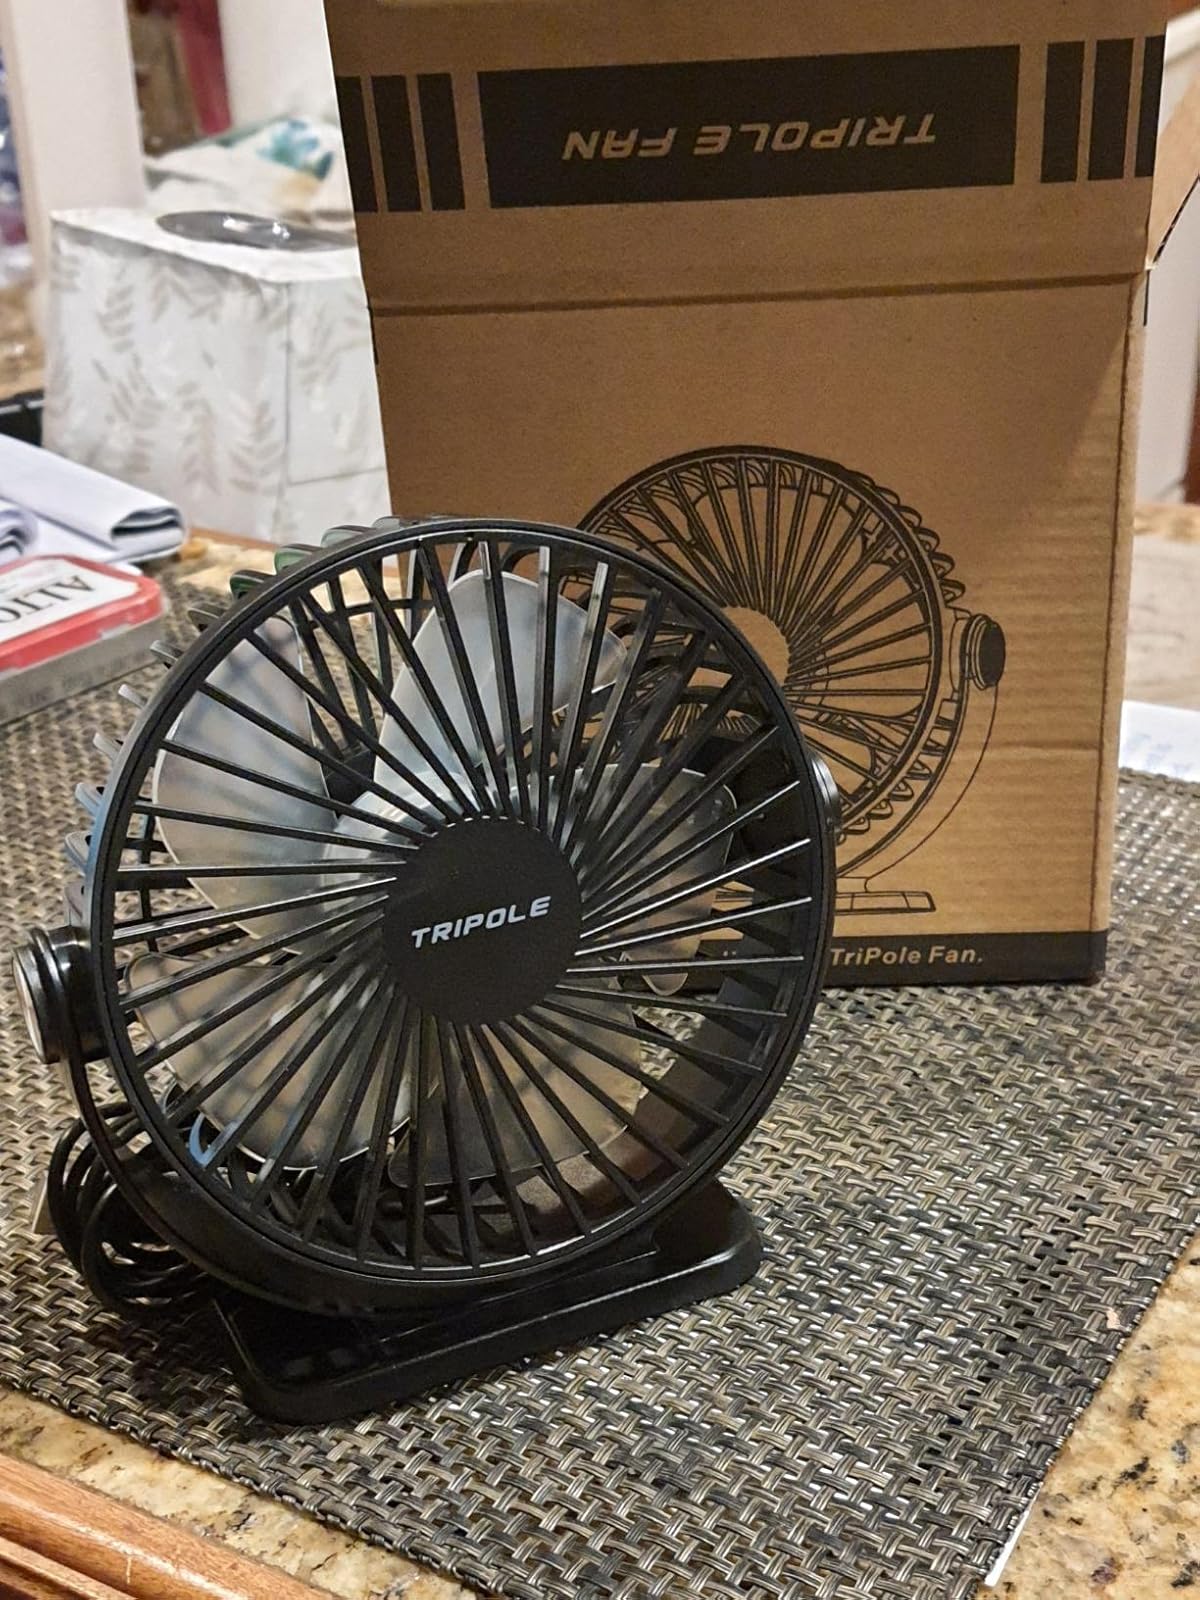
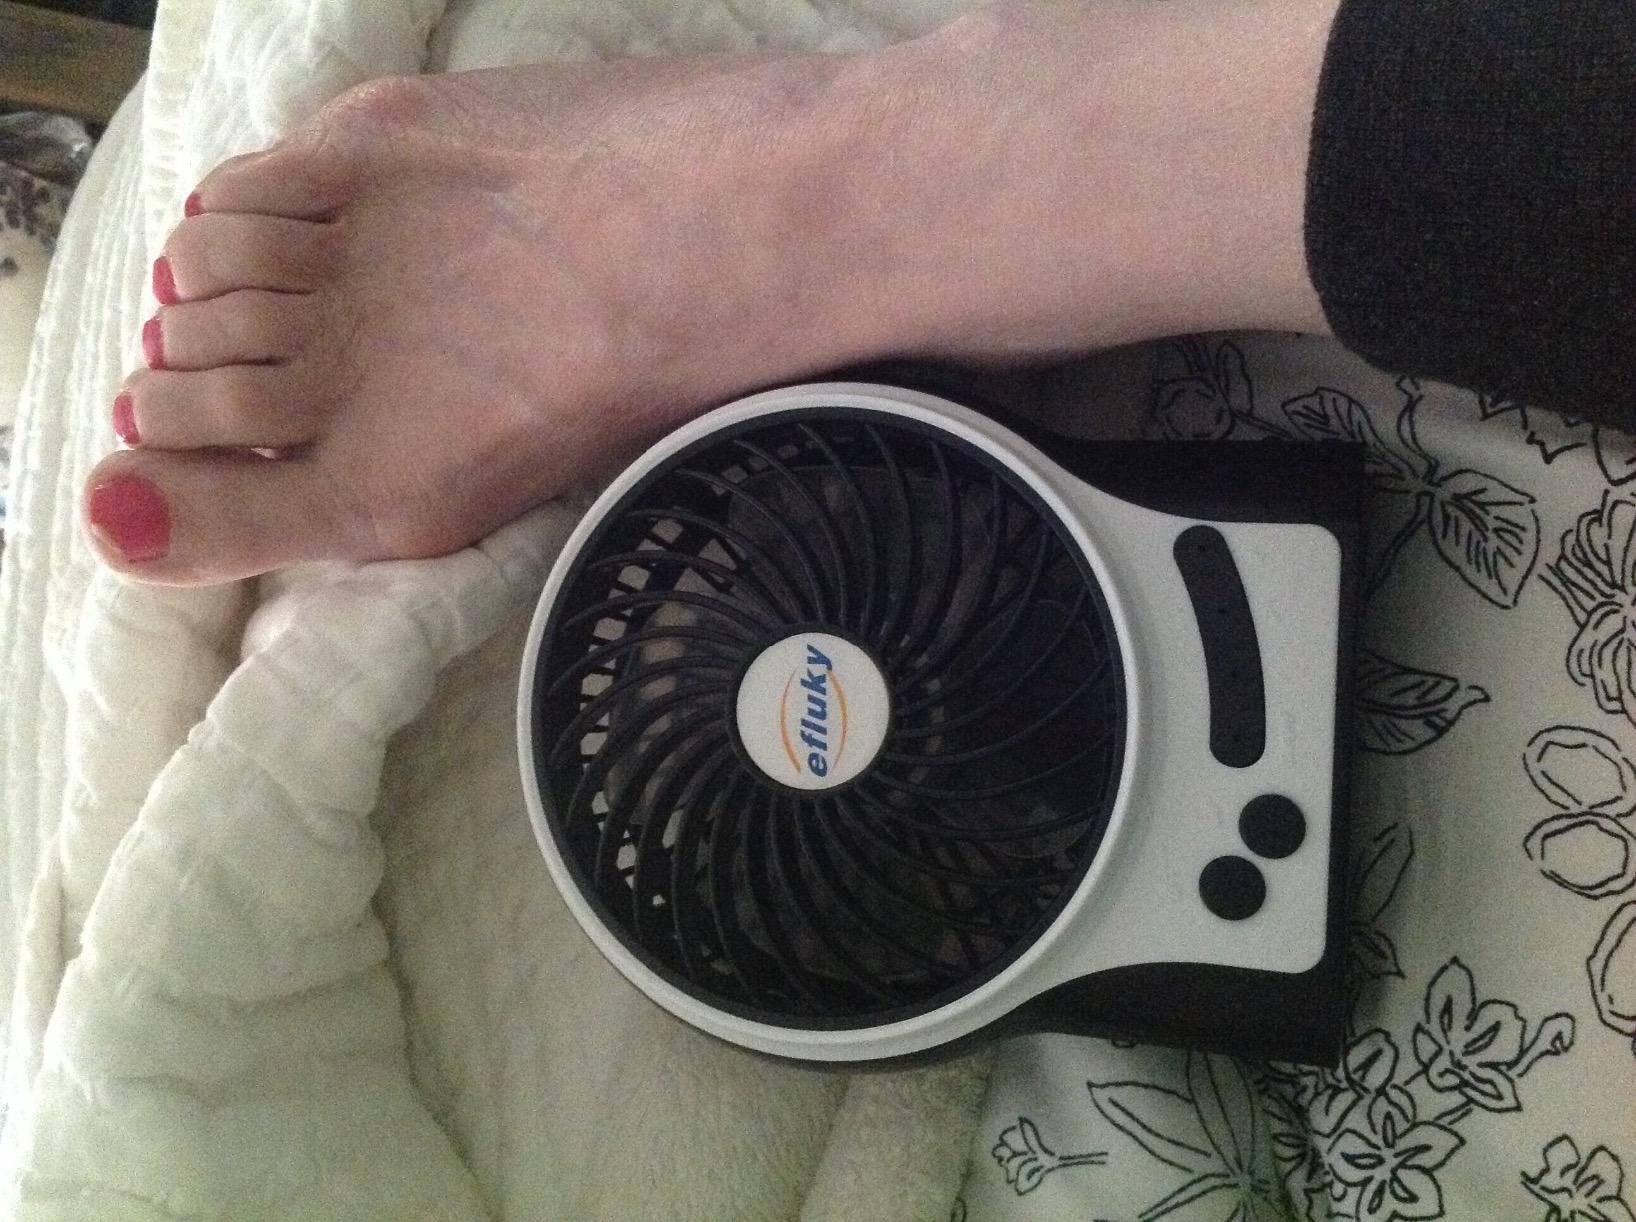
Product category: fan
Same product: no